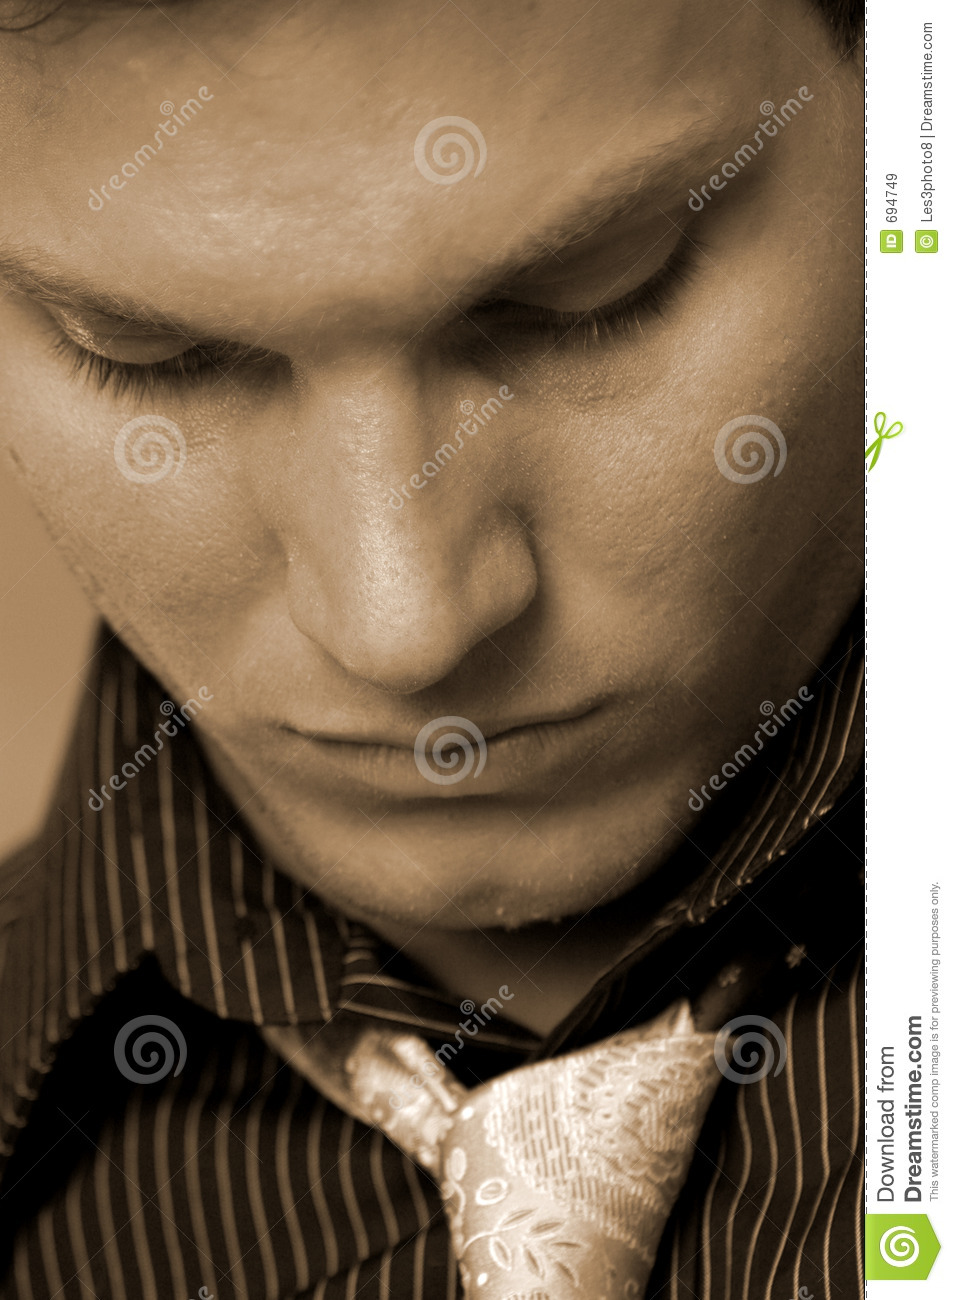
Gender: men